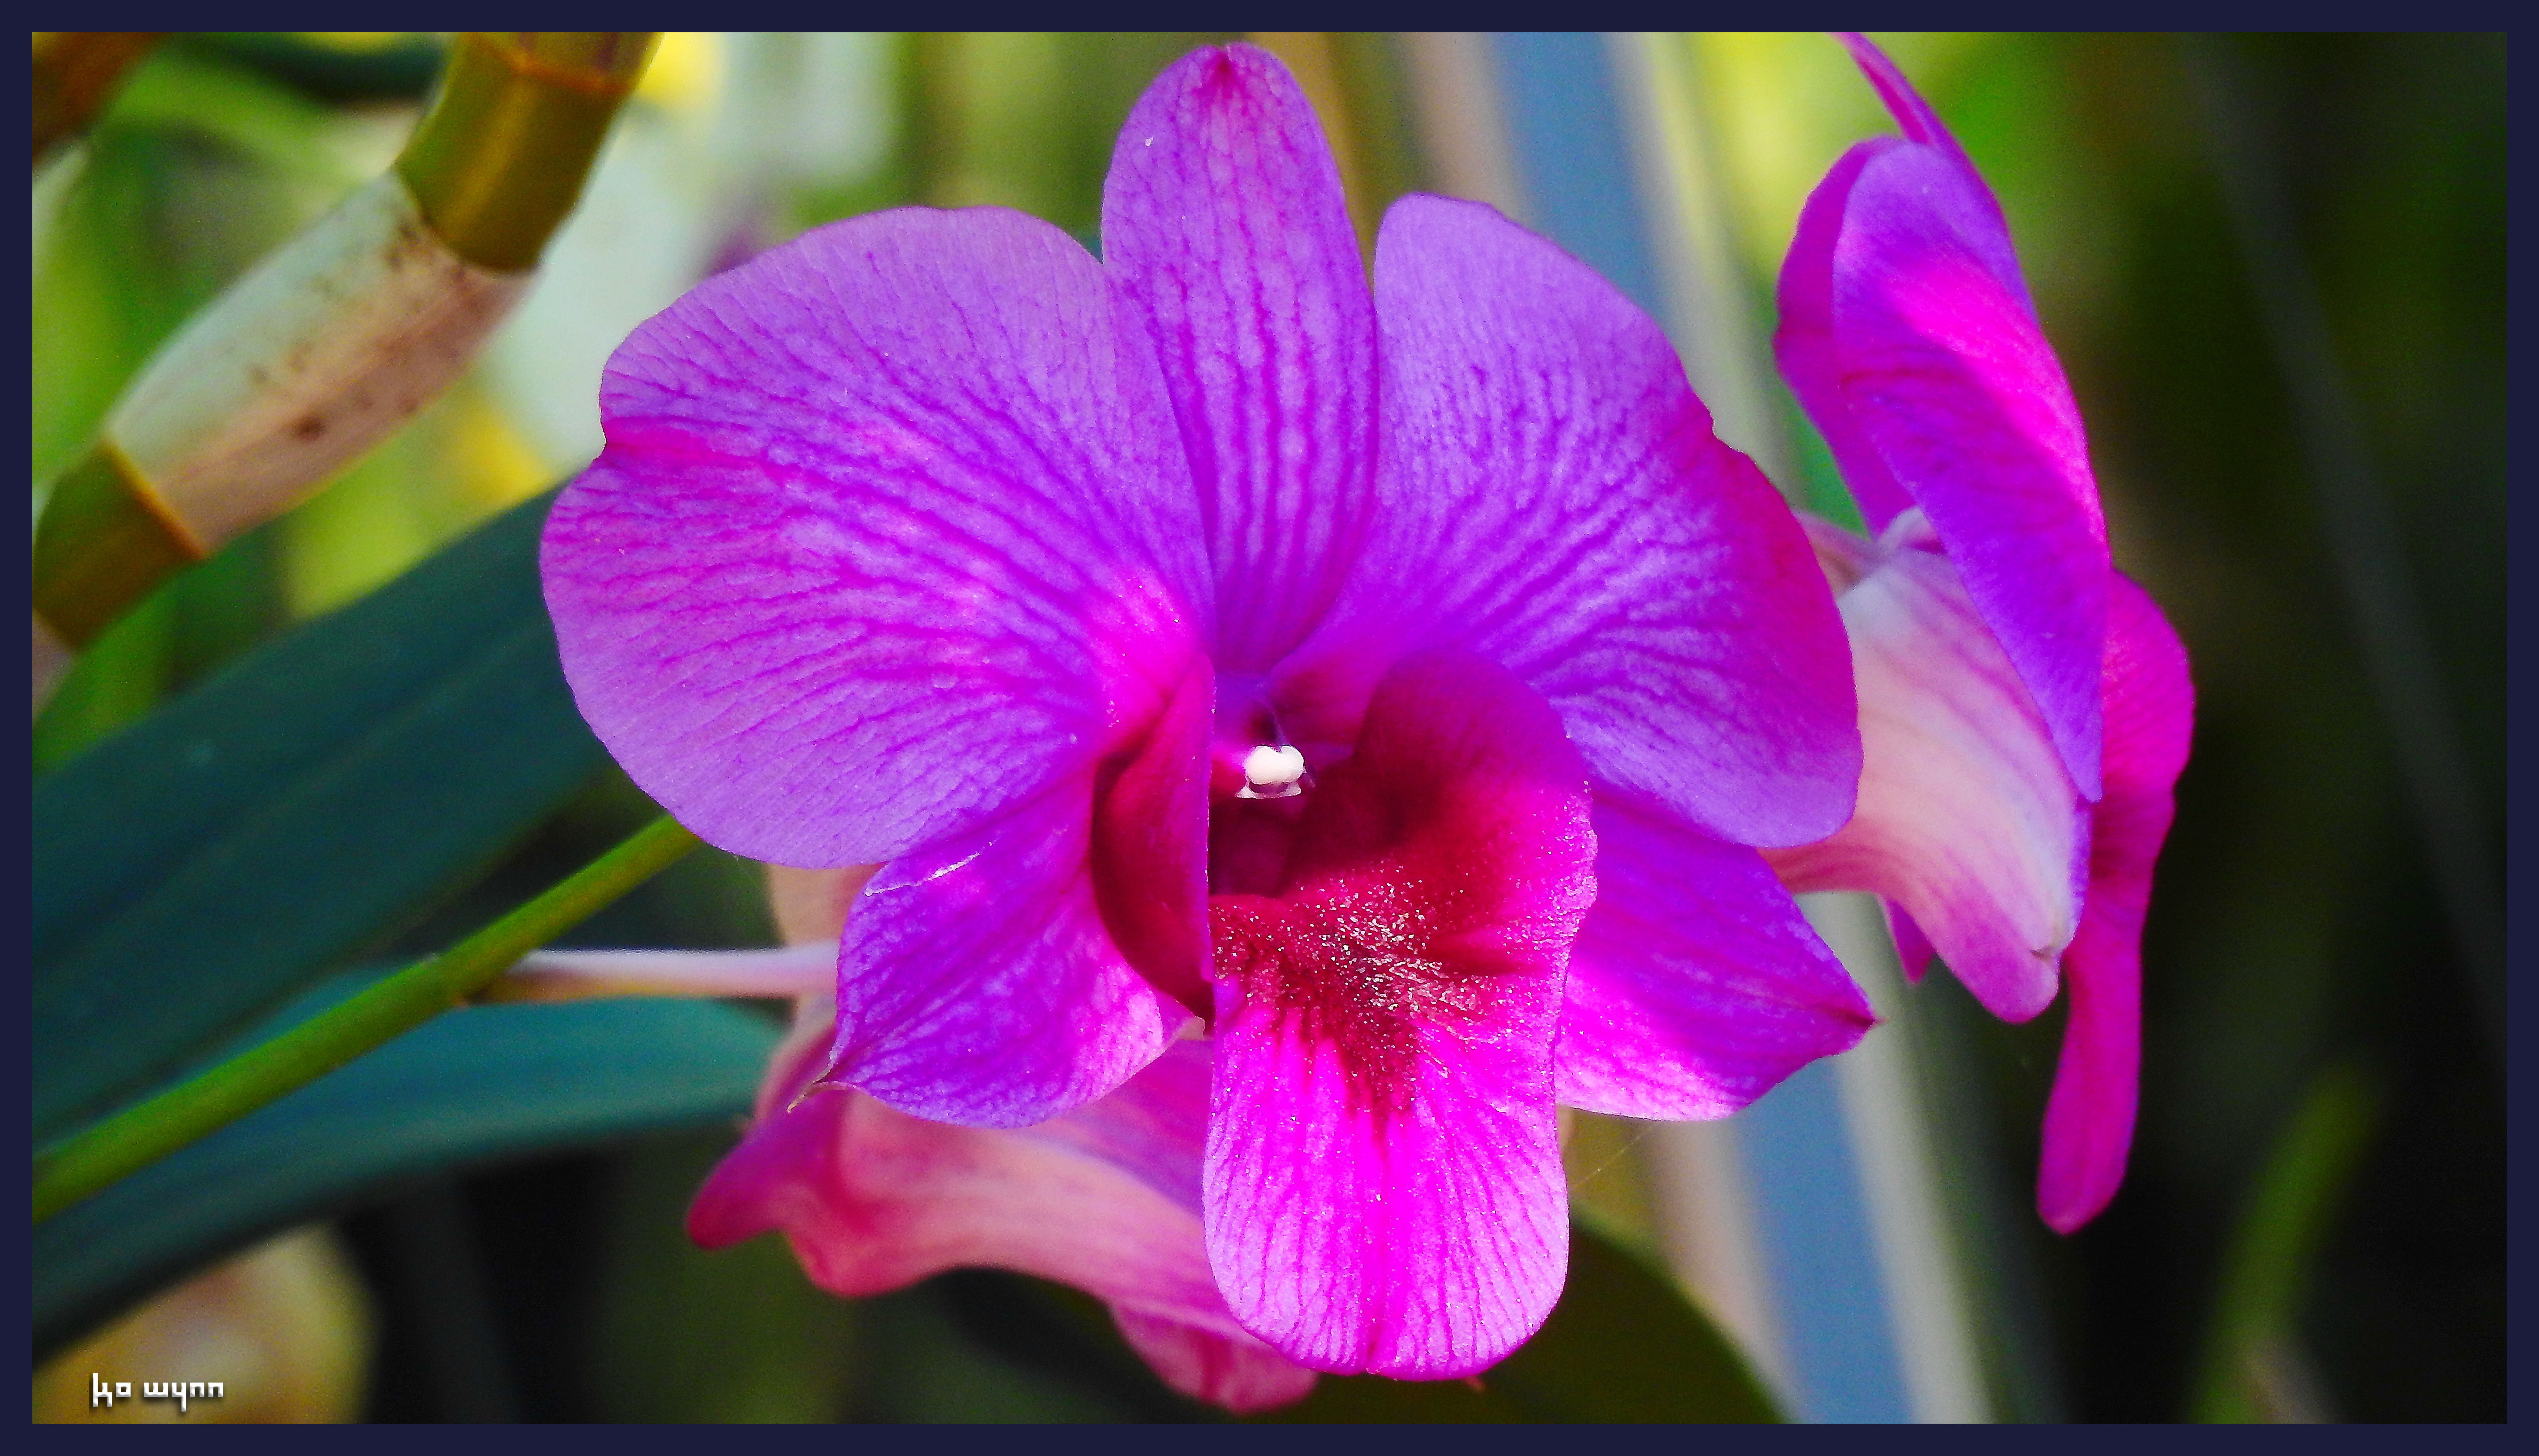
orchid, purple, red, flower, plant, petal, terrestrial plant, violet, magenta, flowering plant, annual plant, close up, electric blue, macro photography, plant stem, moth orchid, wildflower, cattleya, Pedicel, four o clock family